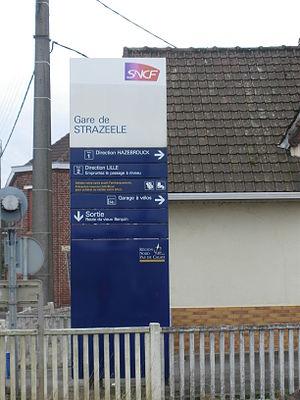
Vue de la gare de Strazeele
La gare de Strazeele, parfois nommée Strazeele - Merris à bord des trains, est une gare ferroviaire française de la ligne de Lille aux Fontinettes, située sur le territoire de la commune de Strazeele, à proximité de celui de Merris, dans le département du Nord, en région Hauts-de-France.